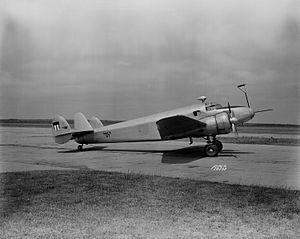
Le Lockheed L-12 Electra Junior est un bimoteur de transport léger de l’entre-deux-guerres développé par l’avionneur américain Lockheed. Extrapolation du L.10 Electra, le L.12 Electra Junior ne trouva pas de débouchés sur le marché pour lequel il avait été construit.